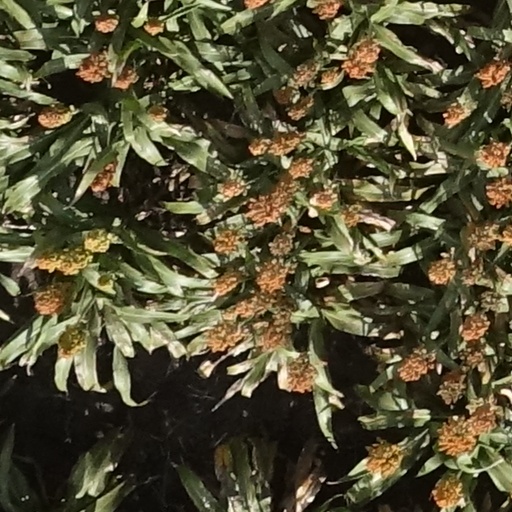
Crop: sorghum